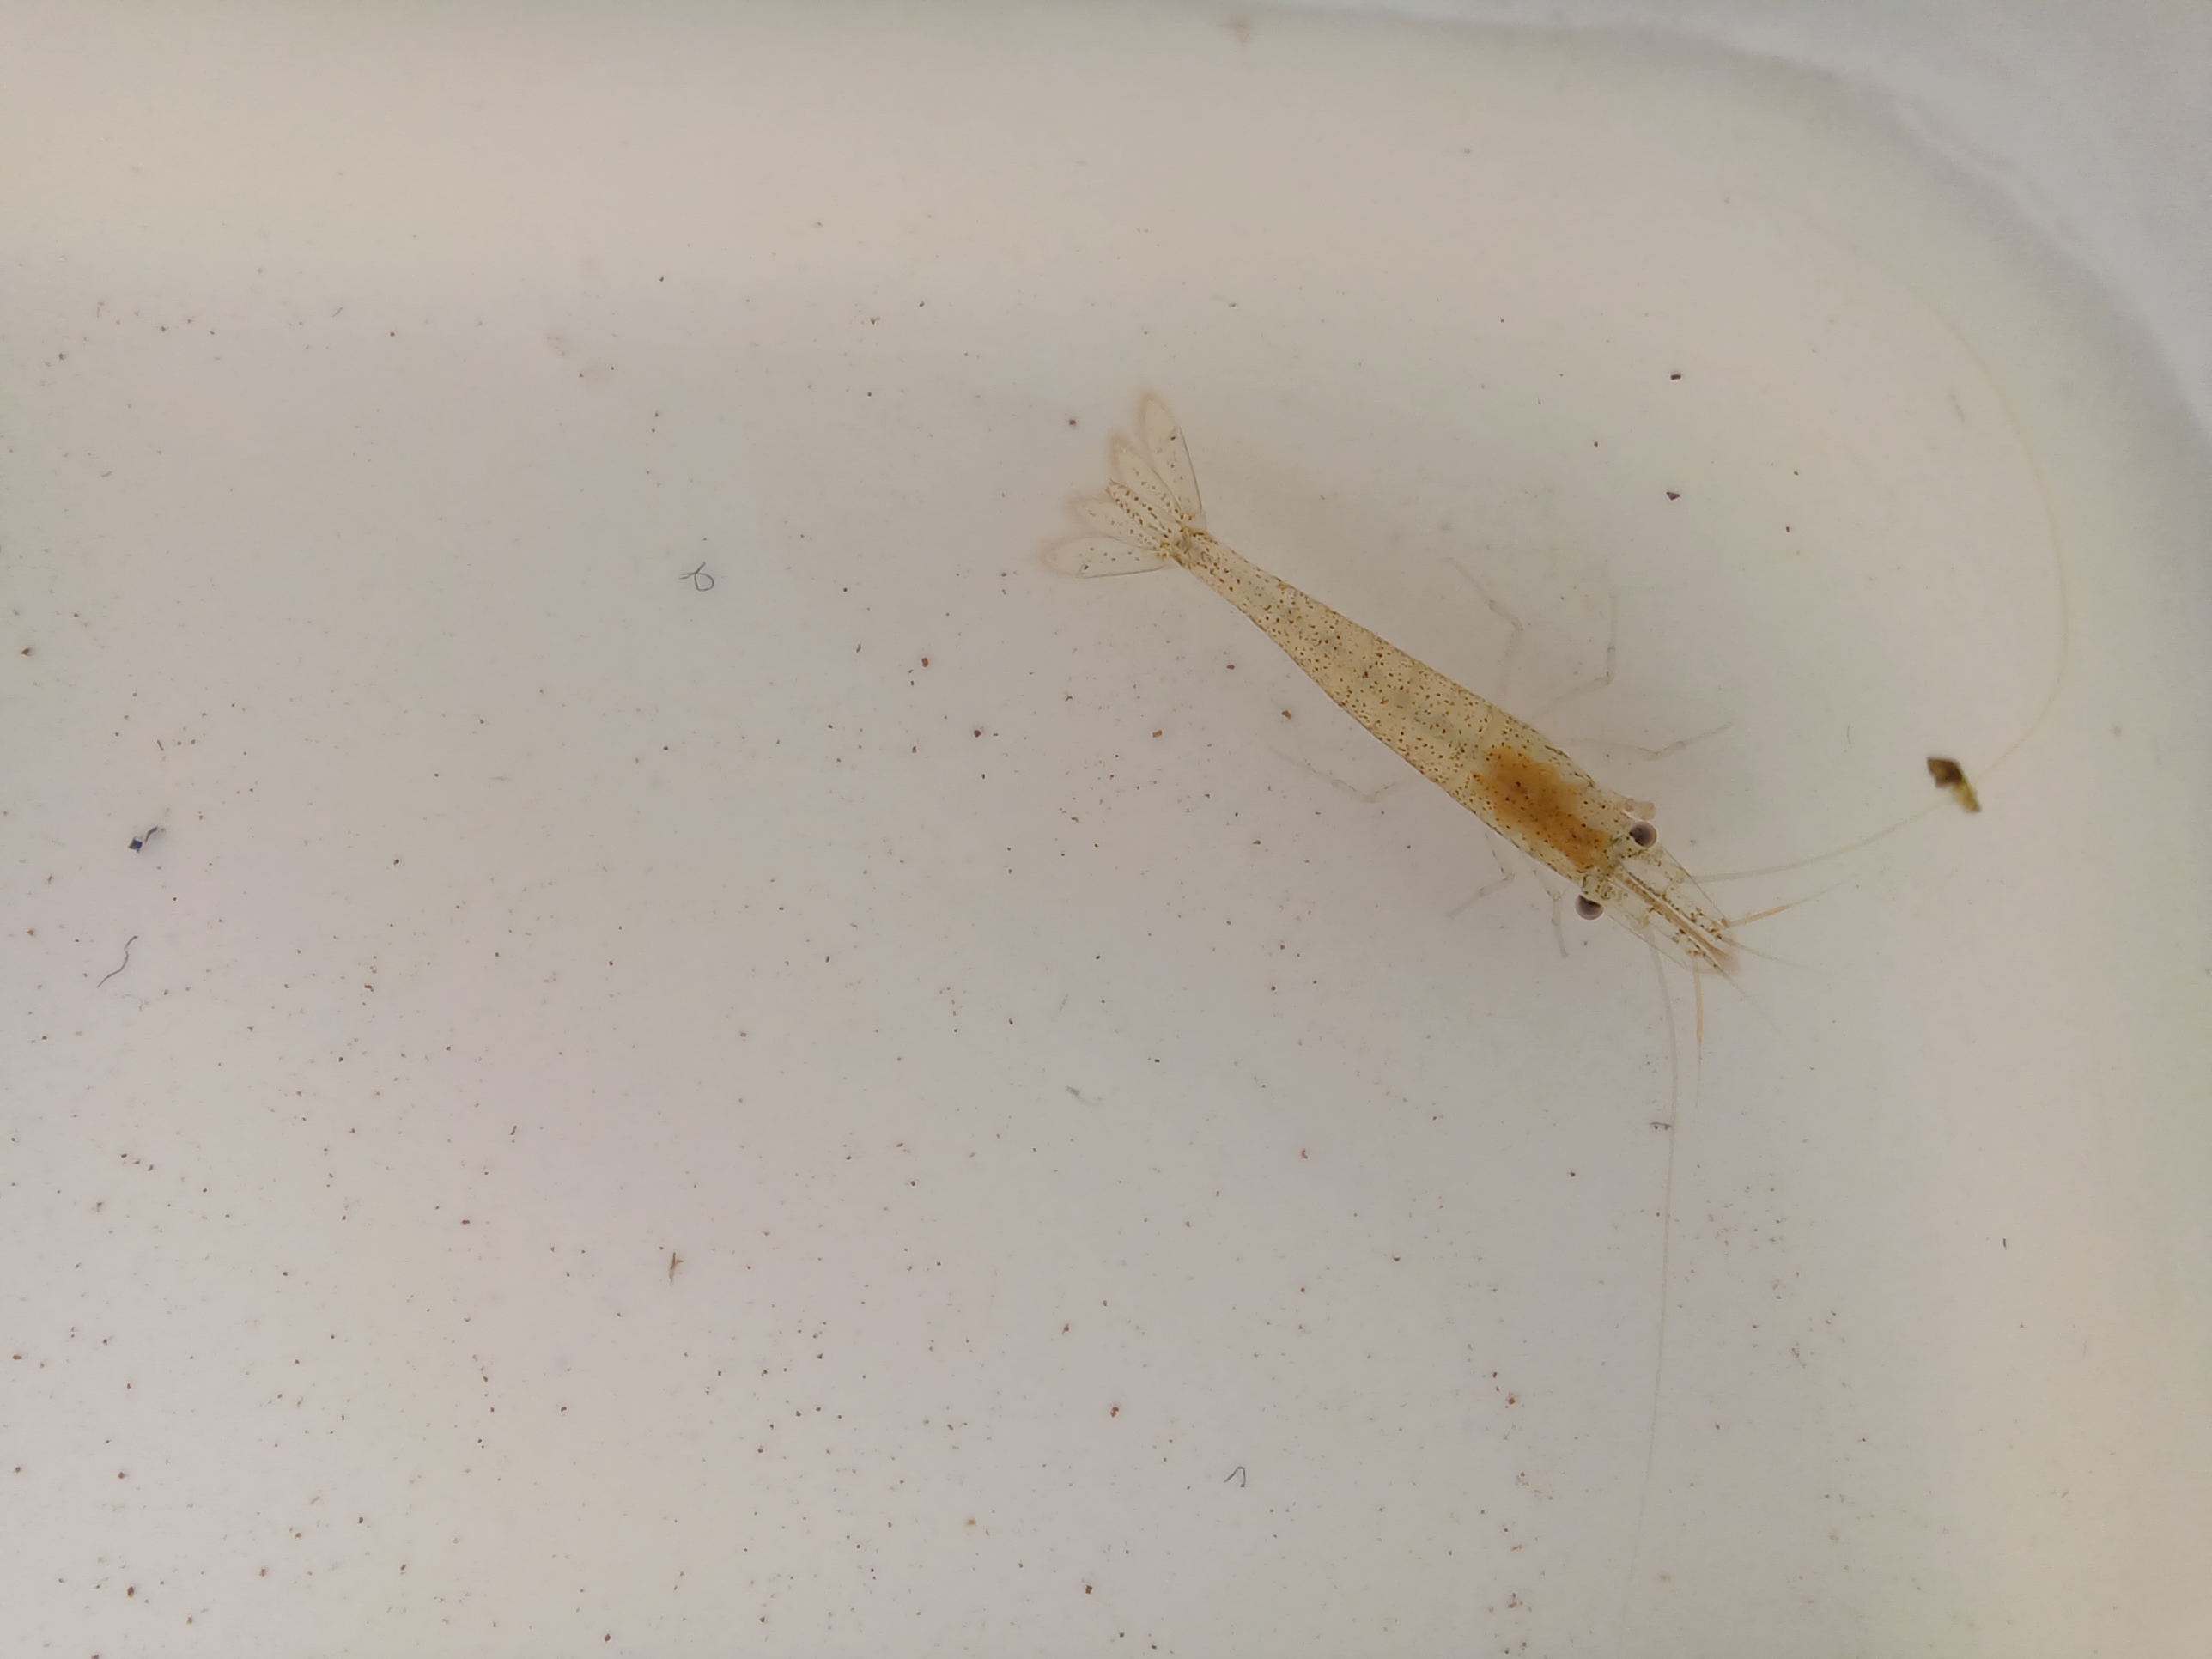
Macroinvertebrate group: crabs_and_shrimps